Summer stock theater

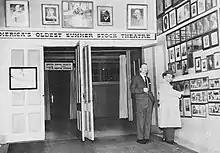
In 1958 Edward G. Robinson returned to the Historic Elitch Theatre where he had performed in the Summer Stock in 1921 & 1922.

Summer stock started in Denver, Colorado, at the Elitch Theatre (part of Elitch Gardens). A 1937 article in "Time" magazine reported: "Elitch's Gardens is the great-grandfather of all U. S. summer stock companies... and nearly every personage in U. S. show business, from General & Mrs. Tom Thumb to Douglas Fairbanks, has at one time or another played Elitch's."